Lödingsen station

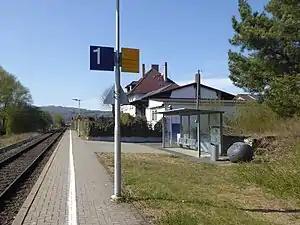
Lödingsen station

Lödingsen is a railway station located in Lödingsen, Germany. The station is located on the Oberweserbahn and the train services are operated by NordWestBahn.